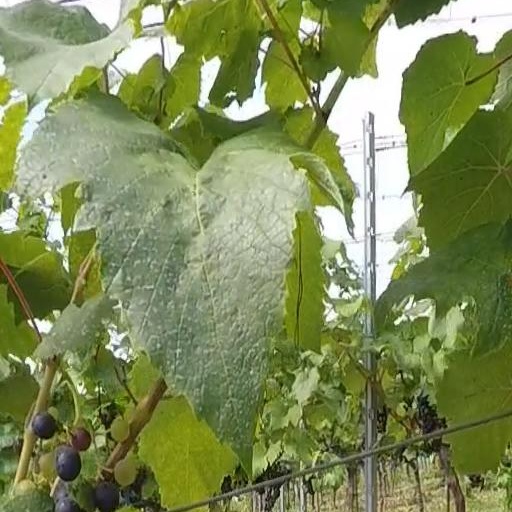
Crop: grape